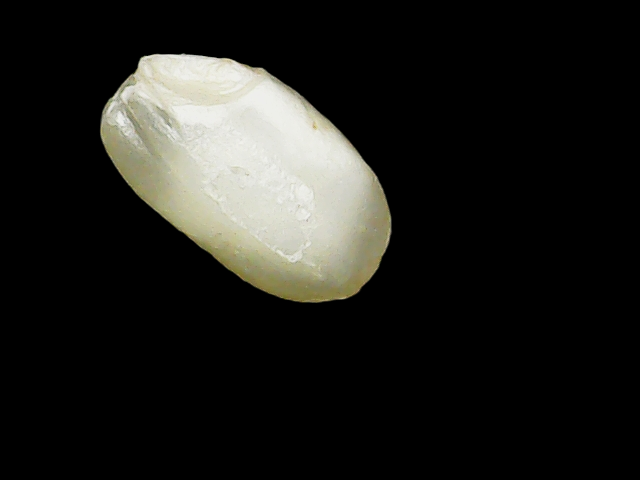
Rice variety: Binadhan8